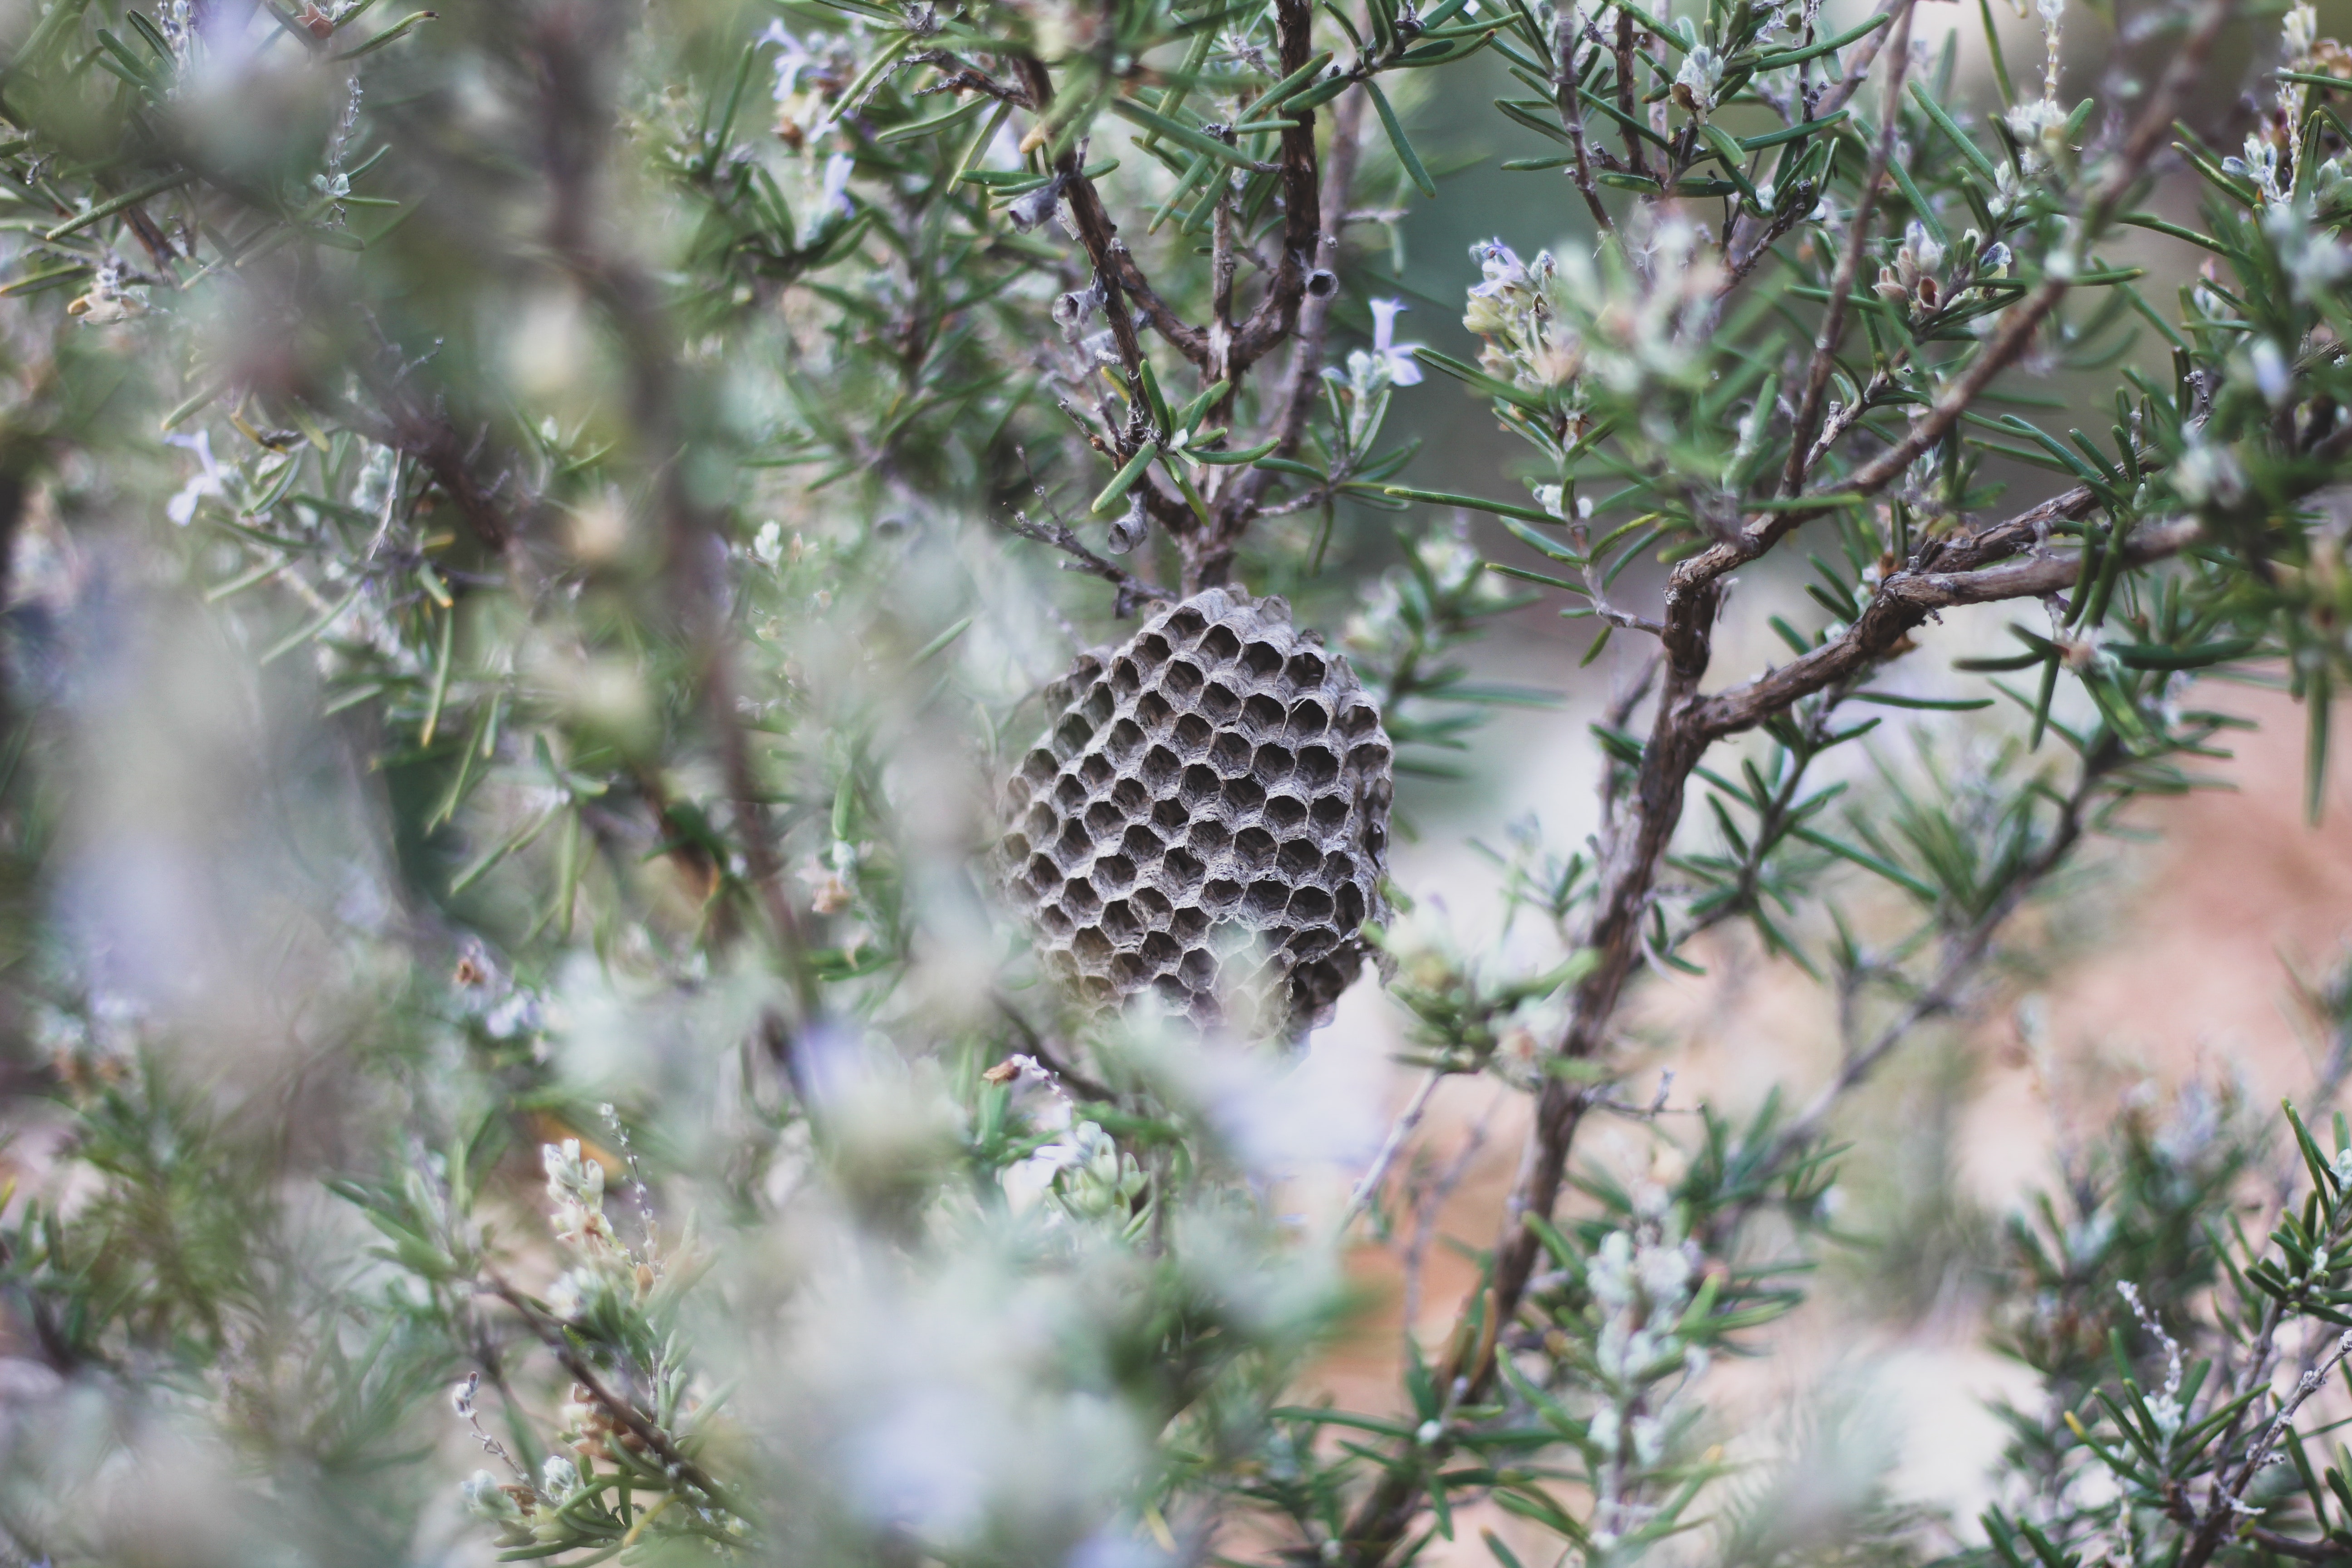
branch, plant, wildlife, tree, conifer cone, organism, natural material, pine family, flower, pine, twig